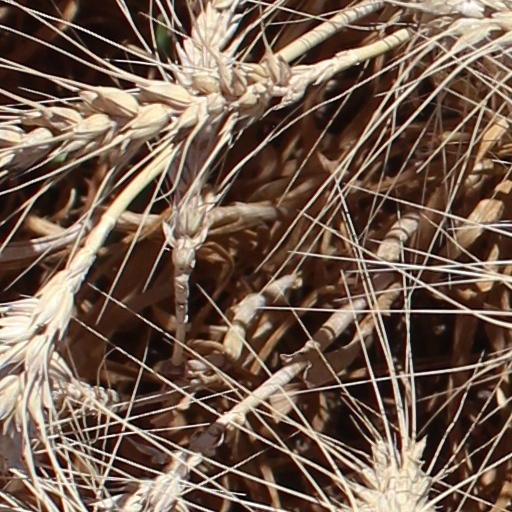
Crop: wheat